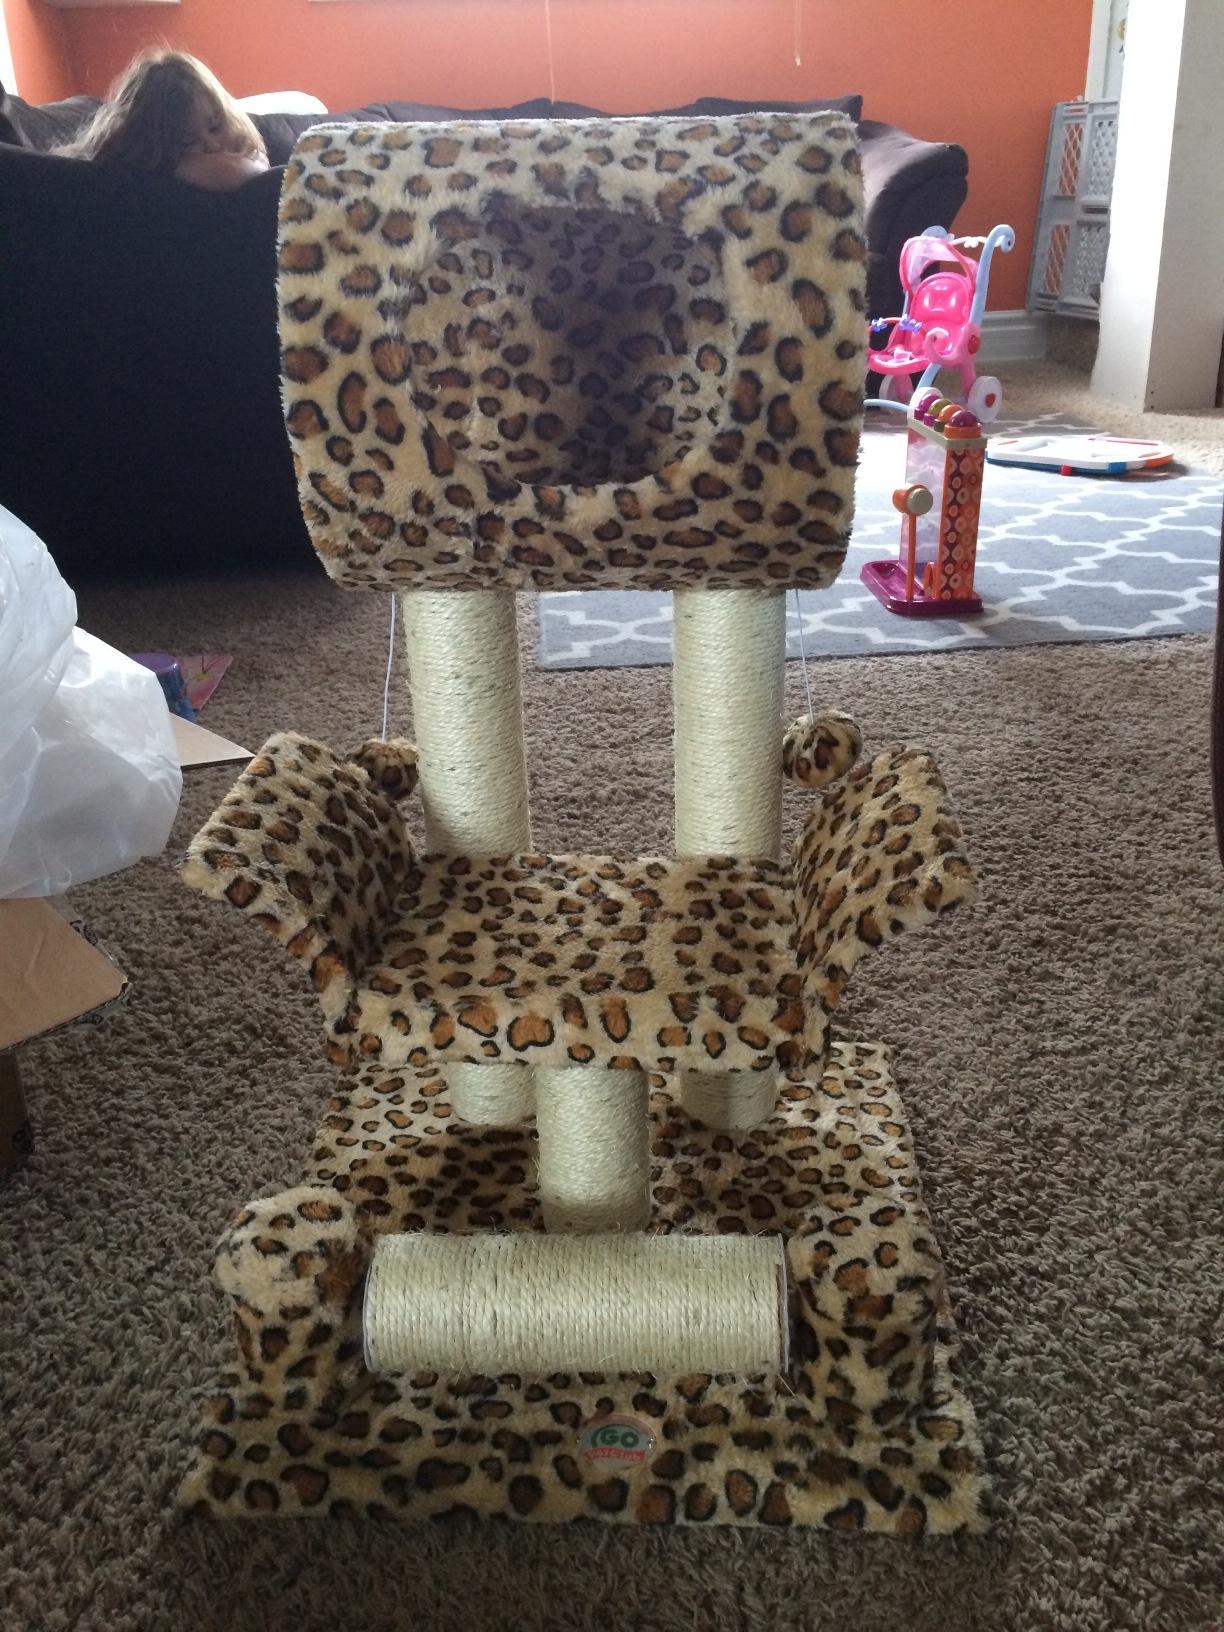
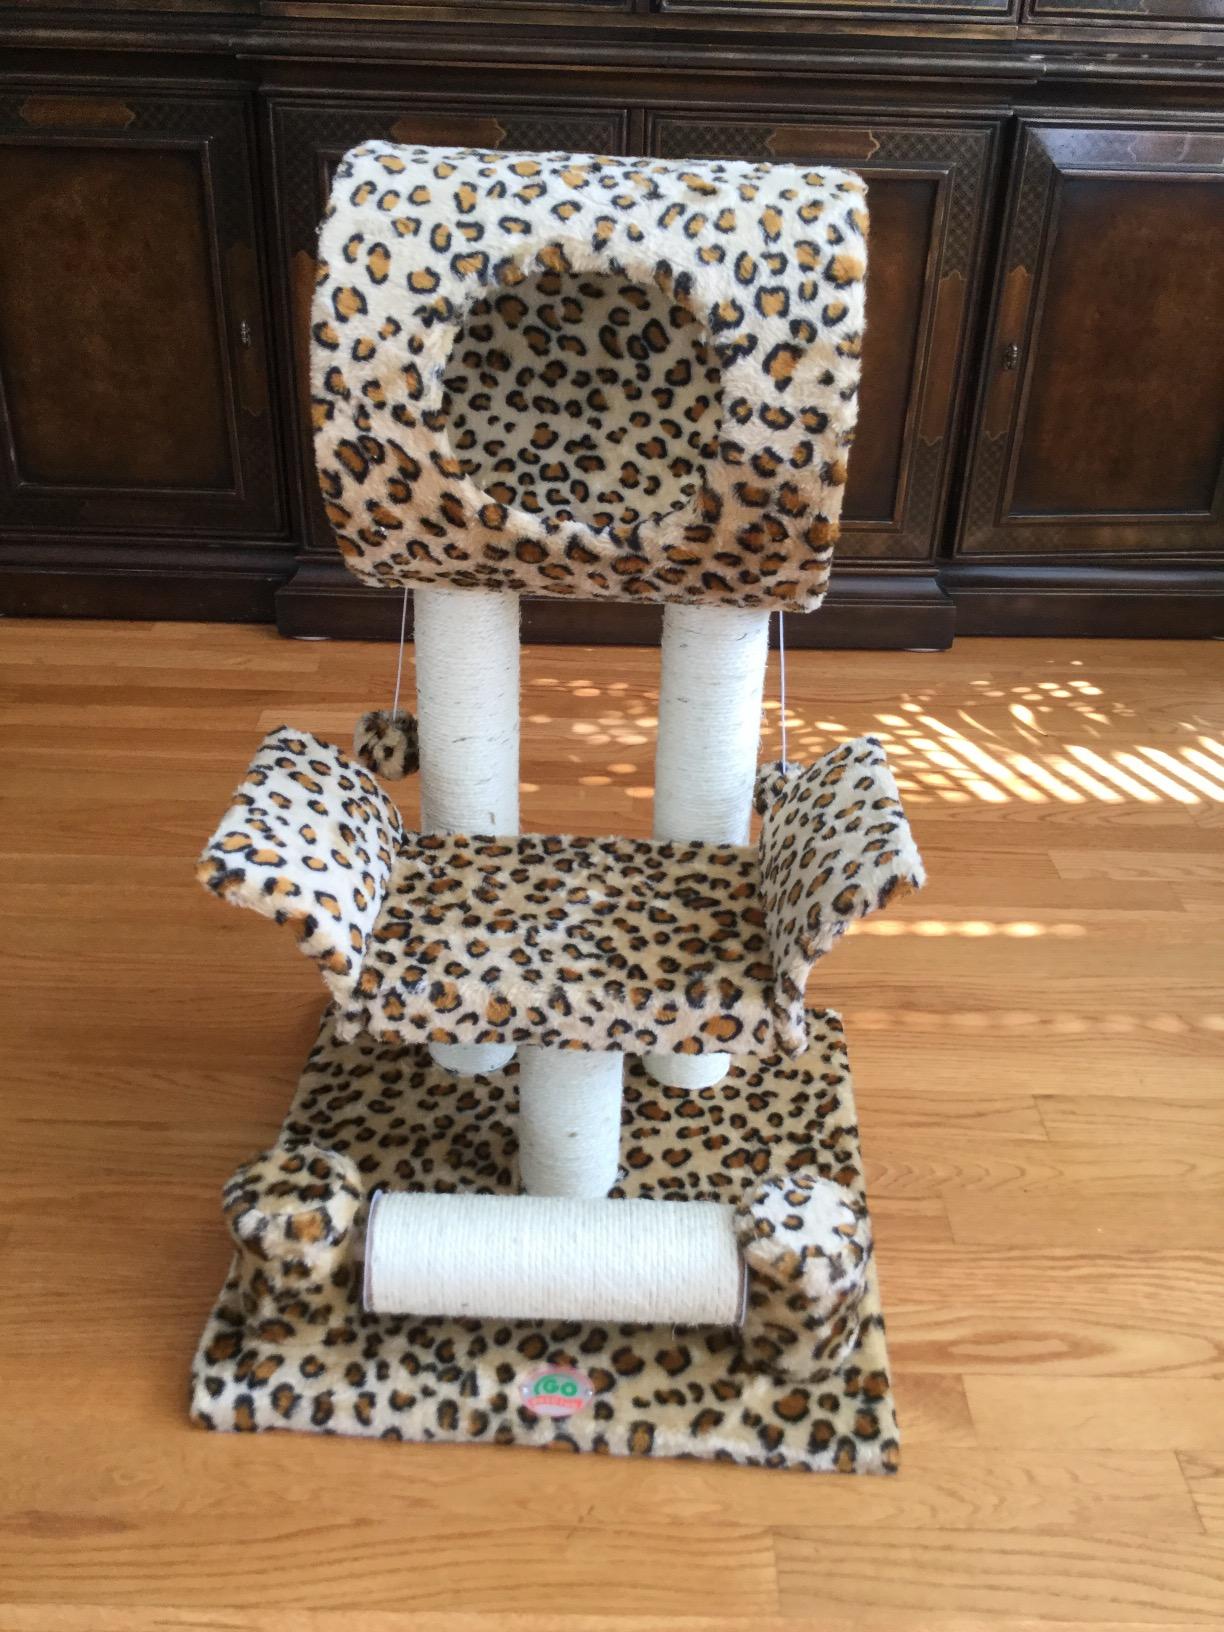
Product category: items_cat tree
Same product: yes